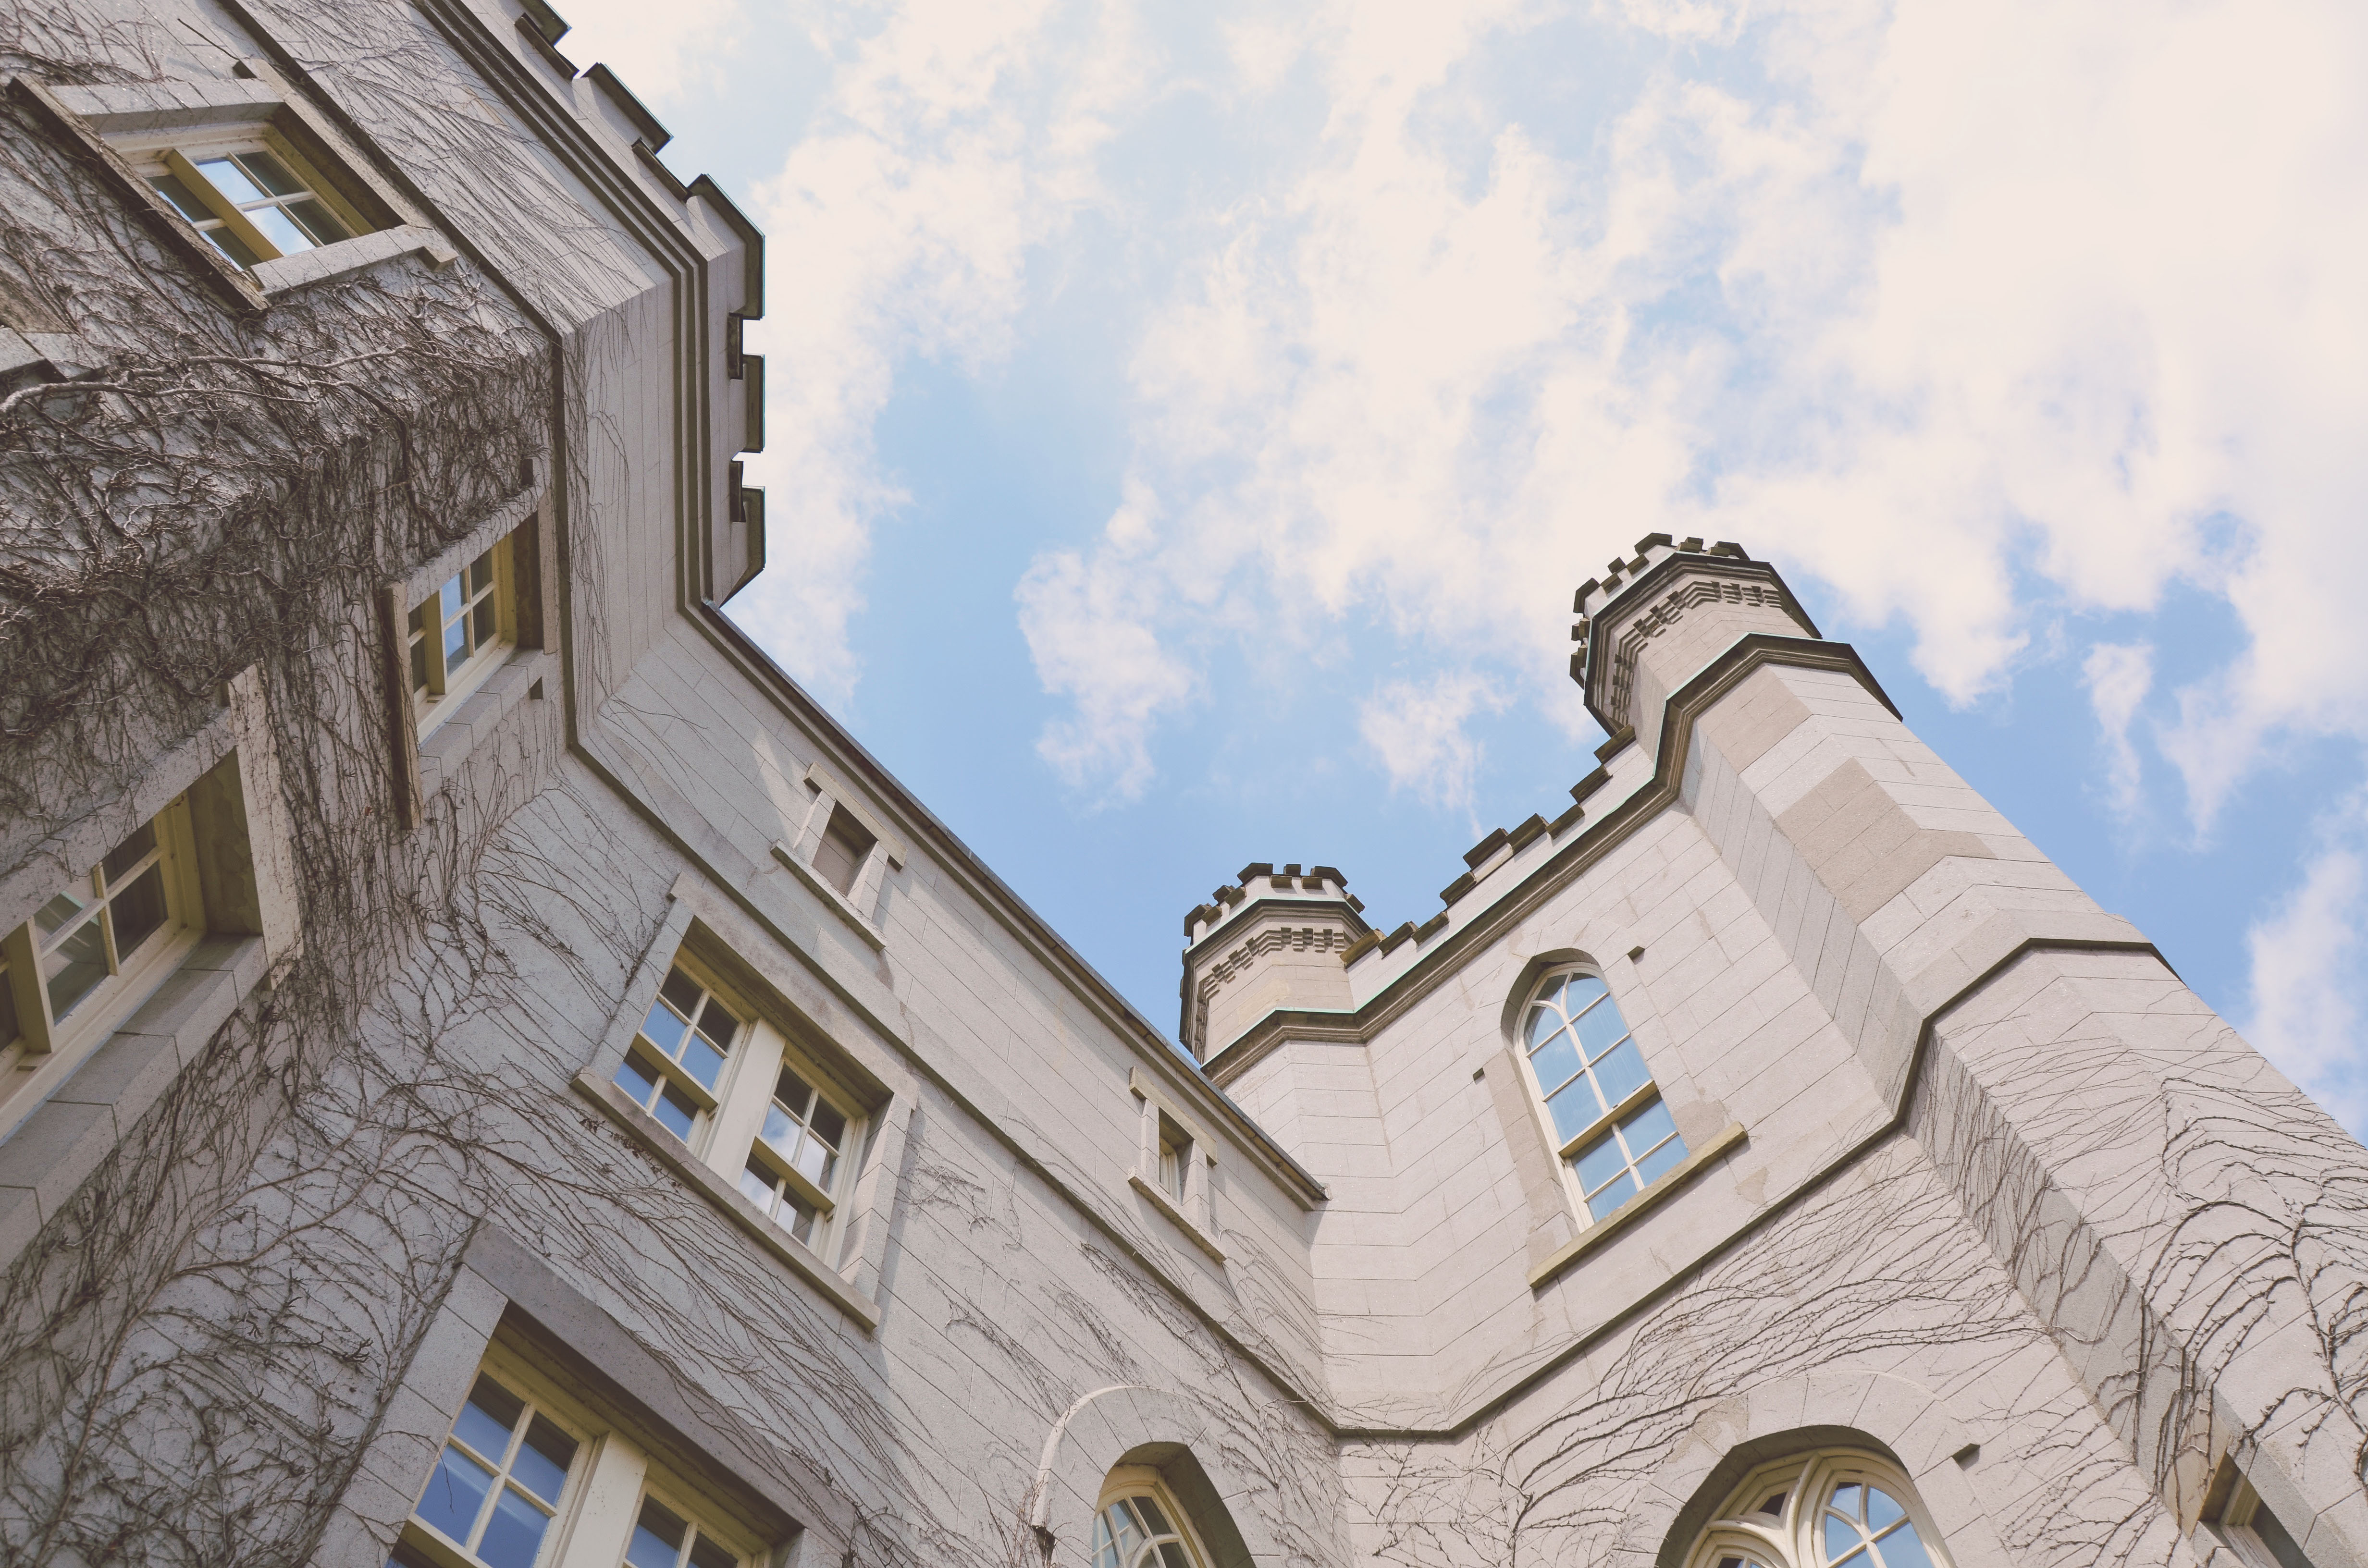
architecture, sky, house, roof, building, wall, landmark, facade, courthouse, neighbourhood, London Ontario